Circuit Paul Ricard

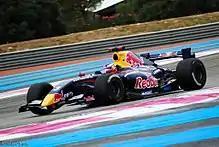
Daniel Ricciardo at Paul Ricard during the 2011 Formula Renault 3.5 Series Paul Ricard round

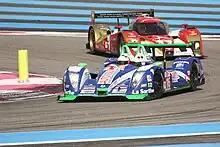
2011 edition of the 6 Hours of Castellet

In the 1990s the circuit's use was limited to motorcycle racing and French national racing, most notably until 1999, the Bol d'or 24-hour motorcycle endurance race. The track was also the home of the Oreca F3000 team. After Ricard's death, the track was sold to Excelis, a company owned by Formula One promoter Bernie Ecclestone, in 1999. The track was rebuilt into an advanced test track, and was for a time known as the Paul Ricard High Tech Test Track (Paul Ricard HTTT) before changing its name back to Circuit Paul Ricard.